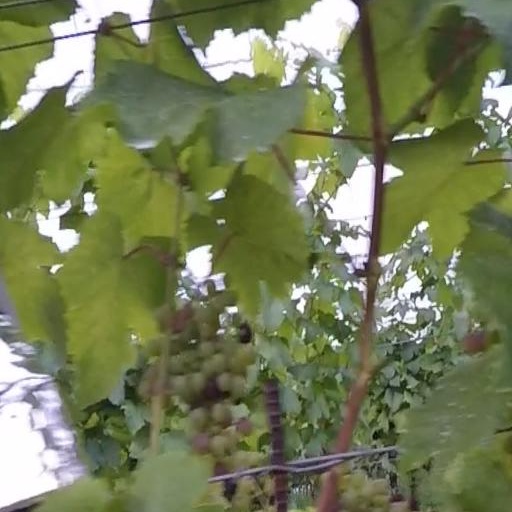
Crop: grape